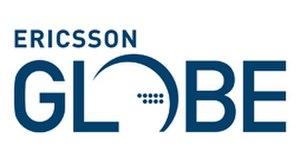
L’Ericsson Globe est une salle omnisports située à Stockholm en Suède.